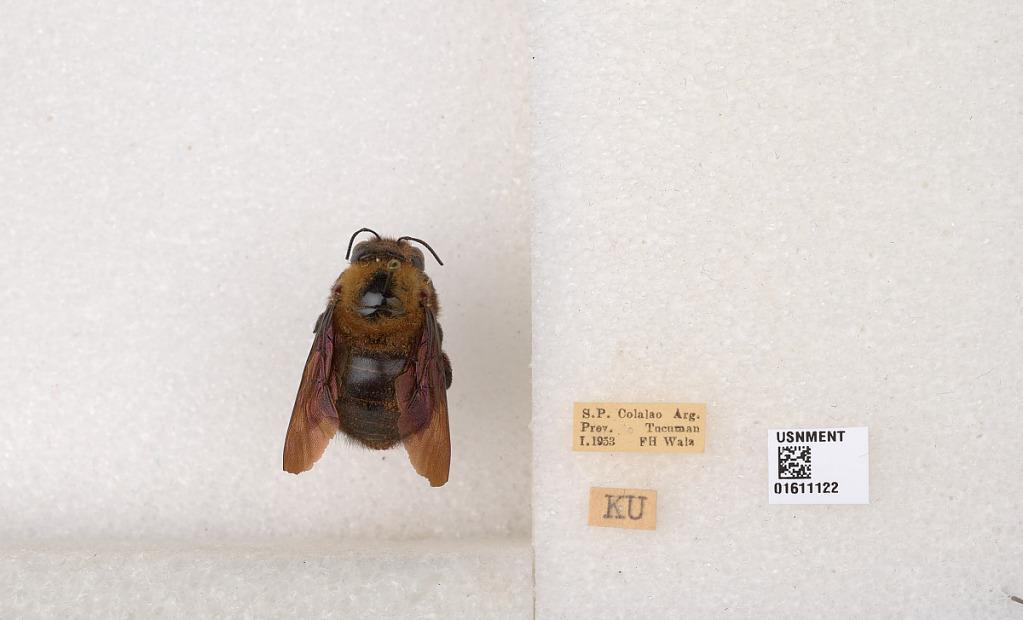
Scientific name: Xylocopa (Neoxylocopa) eximia Pérez
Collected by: M. Alvarenga
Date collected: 1953-1-1
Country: Argentina
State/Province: Tucuman
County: Trancas
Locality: S.P. (San Pedro) Colalao